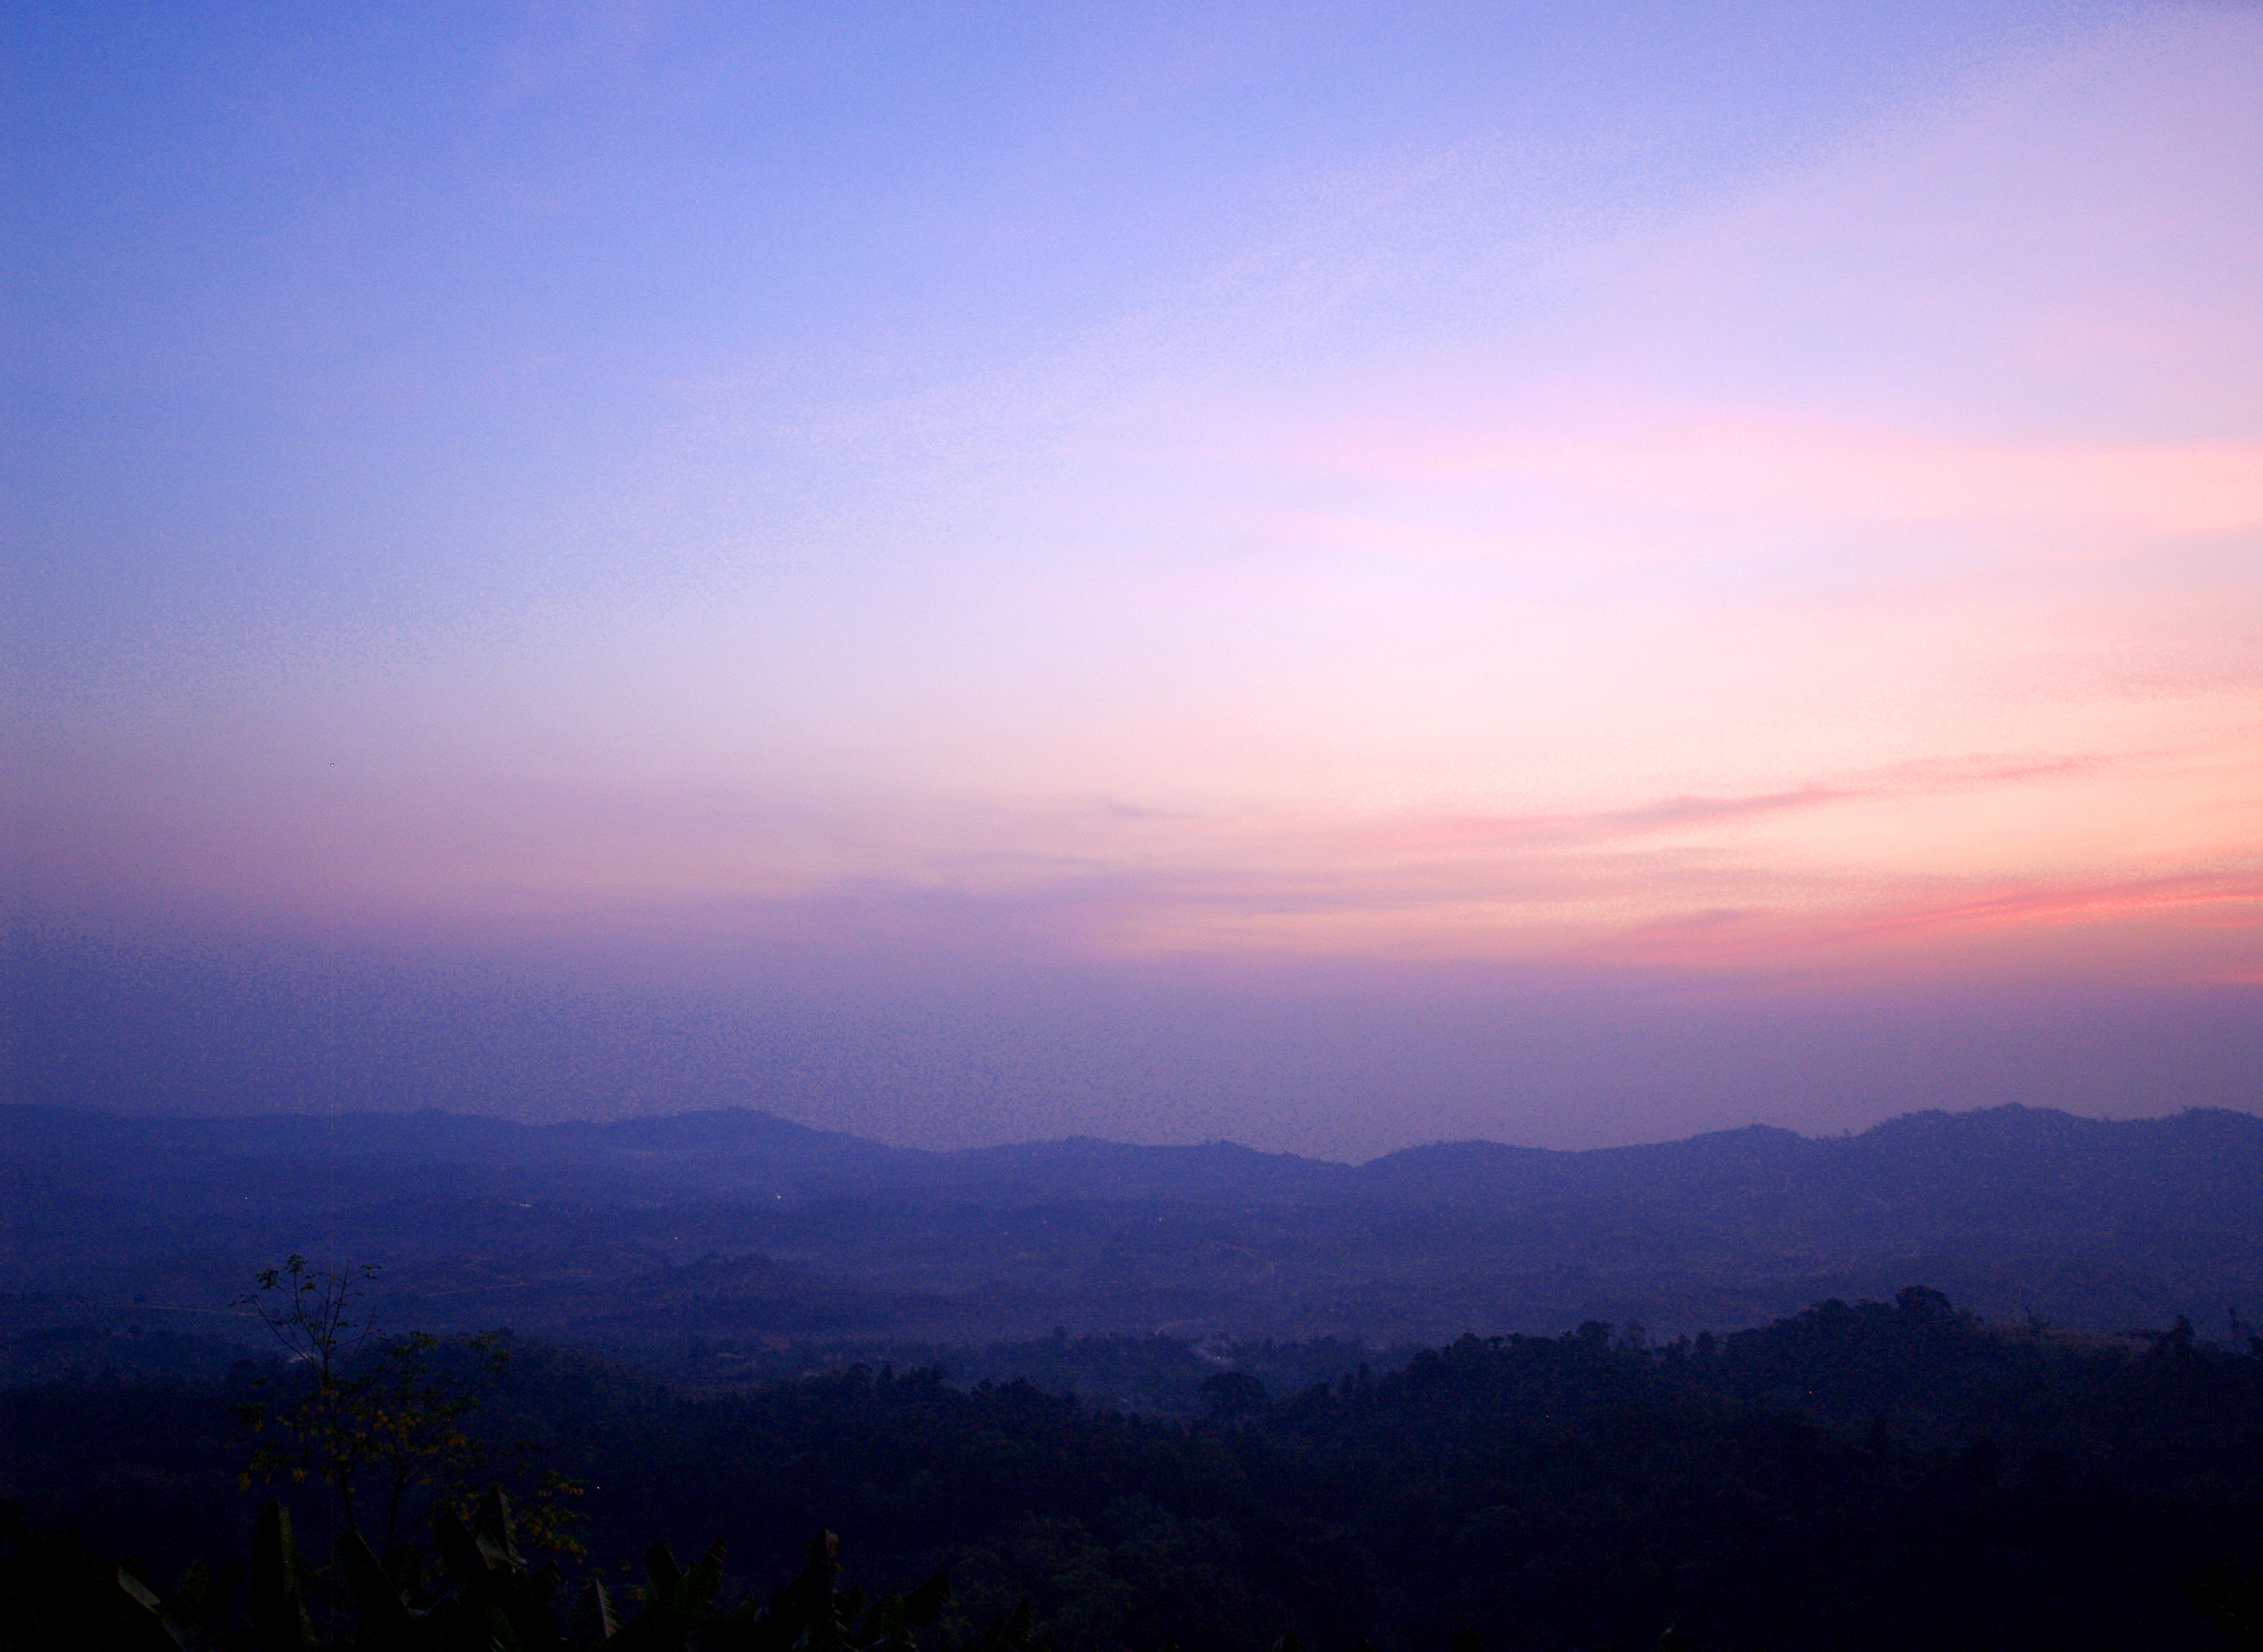
sunset, sunrise, nature, sky, sun, beautiful, orange, view, summer, landscape, background, blue, sunlight, cloud, color, beauty, dawn, dusk, morning, light, scene, twilight, scenic, outdoor, spring, horizon, yellow, travel, evening, sunshine, afterglow, atmosphere, red sky at morning, daytime, mountain range, highland, hill station, calm, hill, mountain, mount scenery, ridge, tree, cumulus, meteorological phenomenon